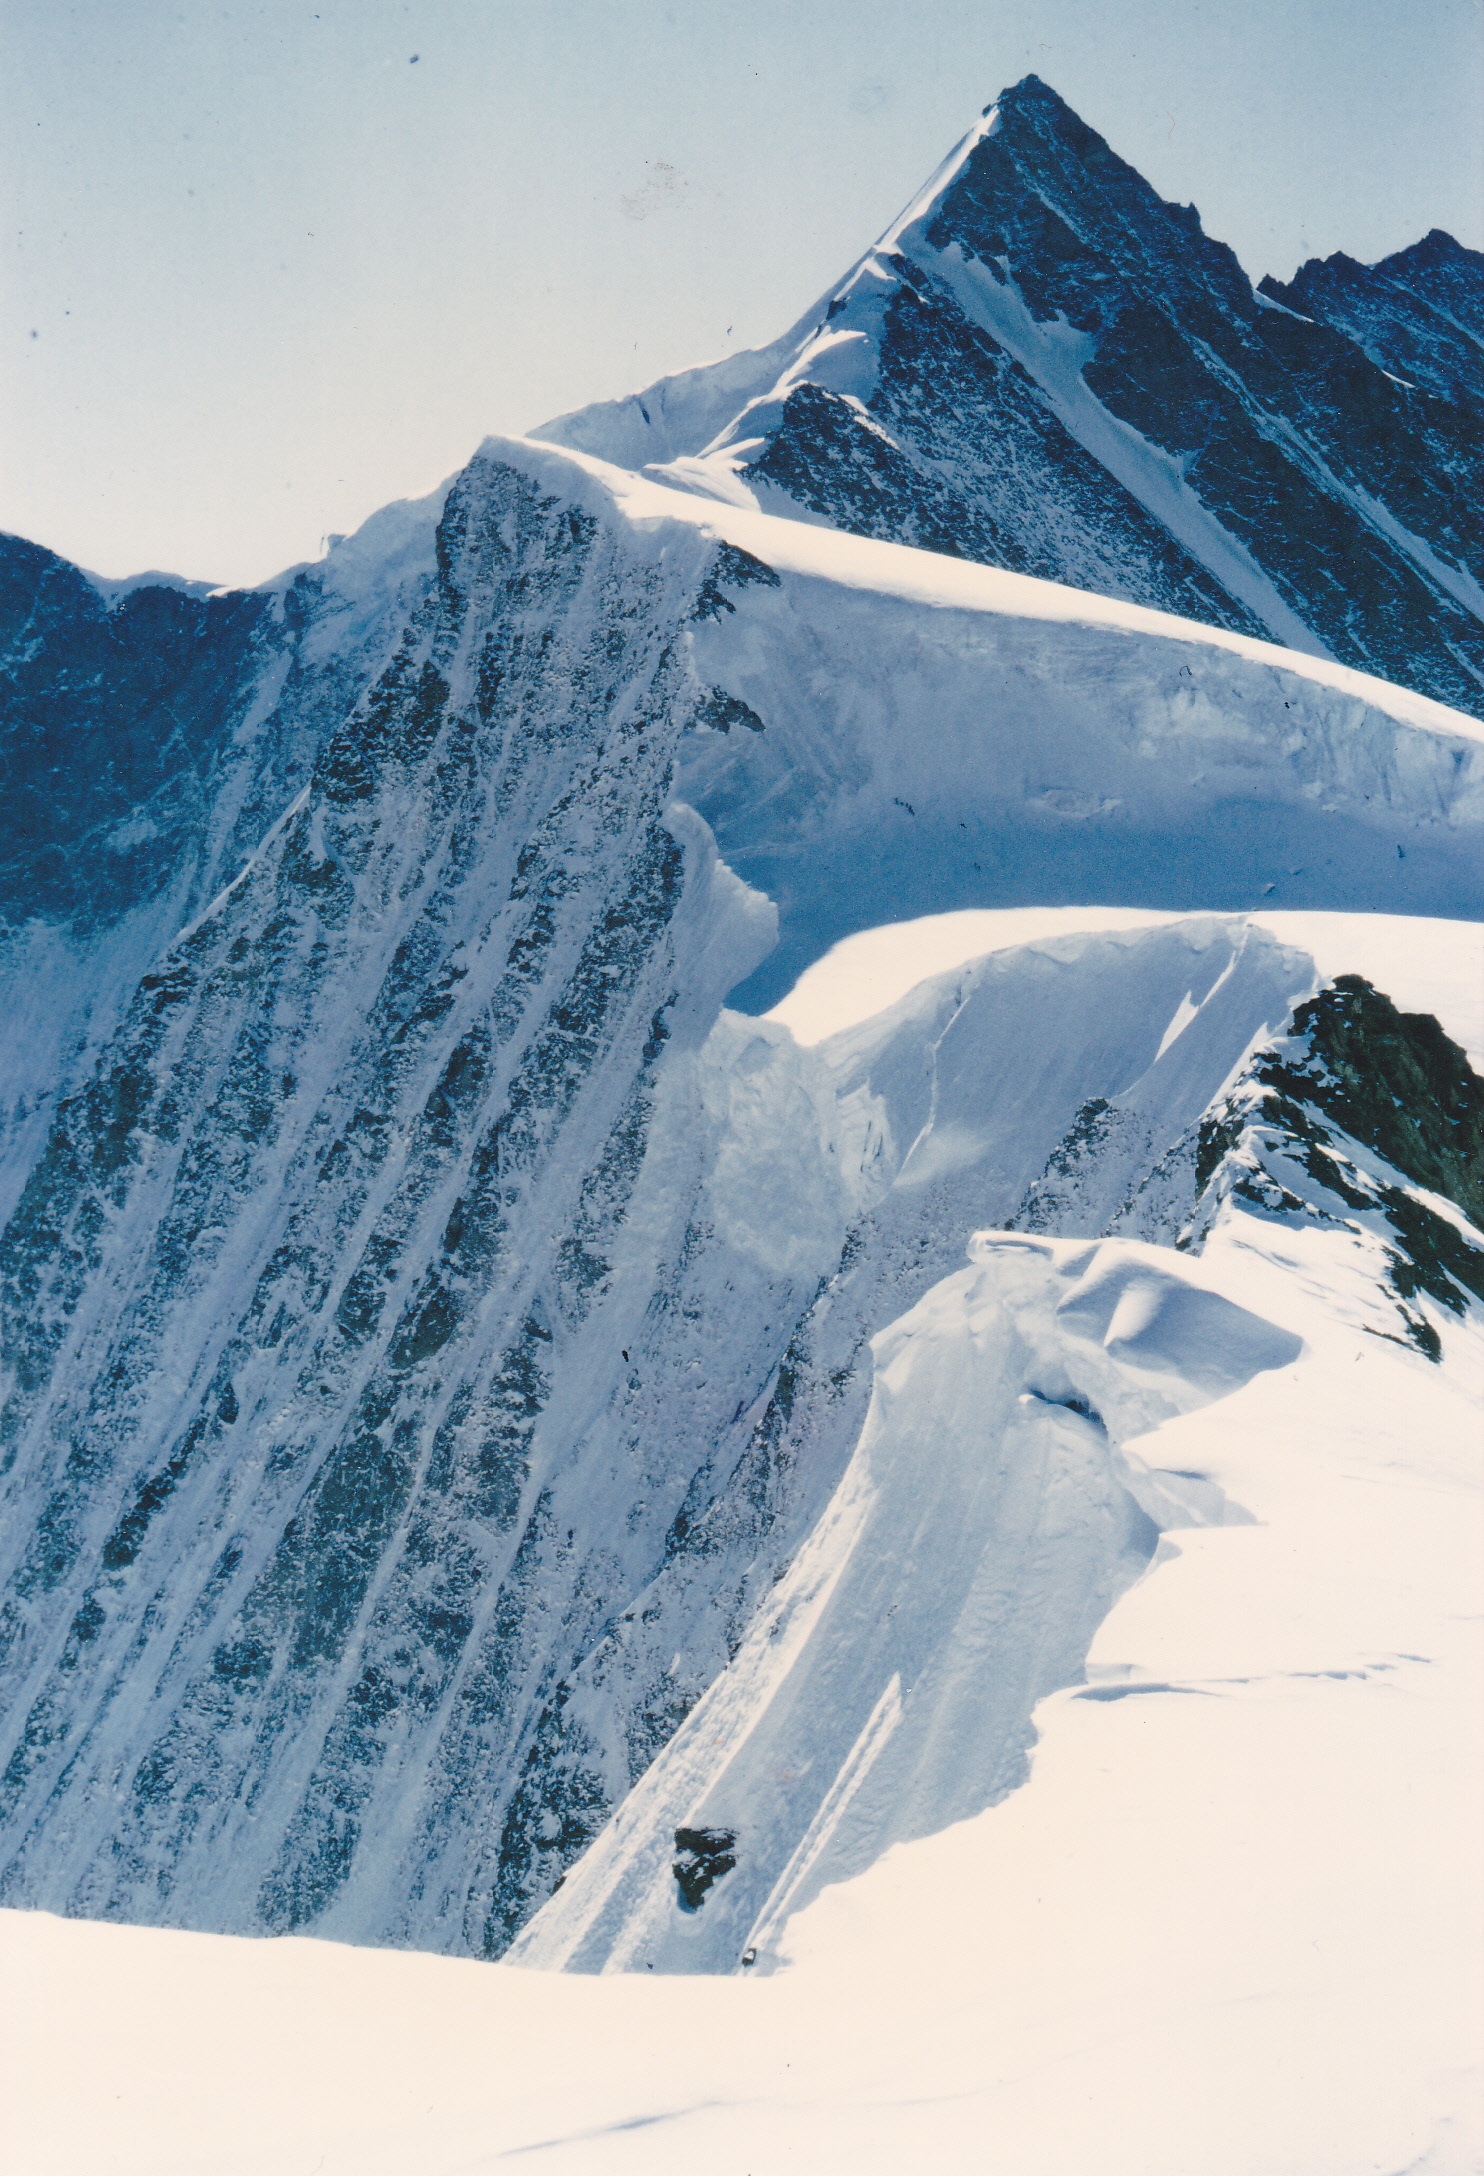
rock, mountain, snow, winter, mountain range, ice, glacier, alpine, arctic, tourism, season, ridge, ice wall, mountain summit, places of interest, mountains, alps, switzerland, cirque, viewpoint, piste, landform, high alps, ski touring, arctic ocean, switzerland graub nden, ski mountaineering, geographical feature, mountainous landforms, glacial landform, geological phenomenon, ice cap